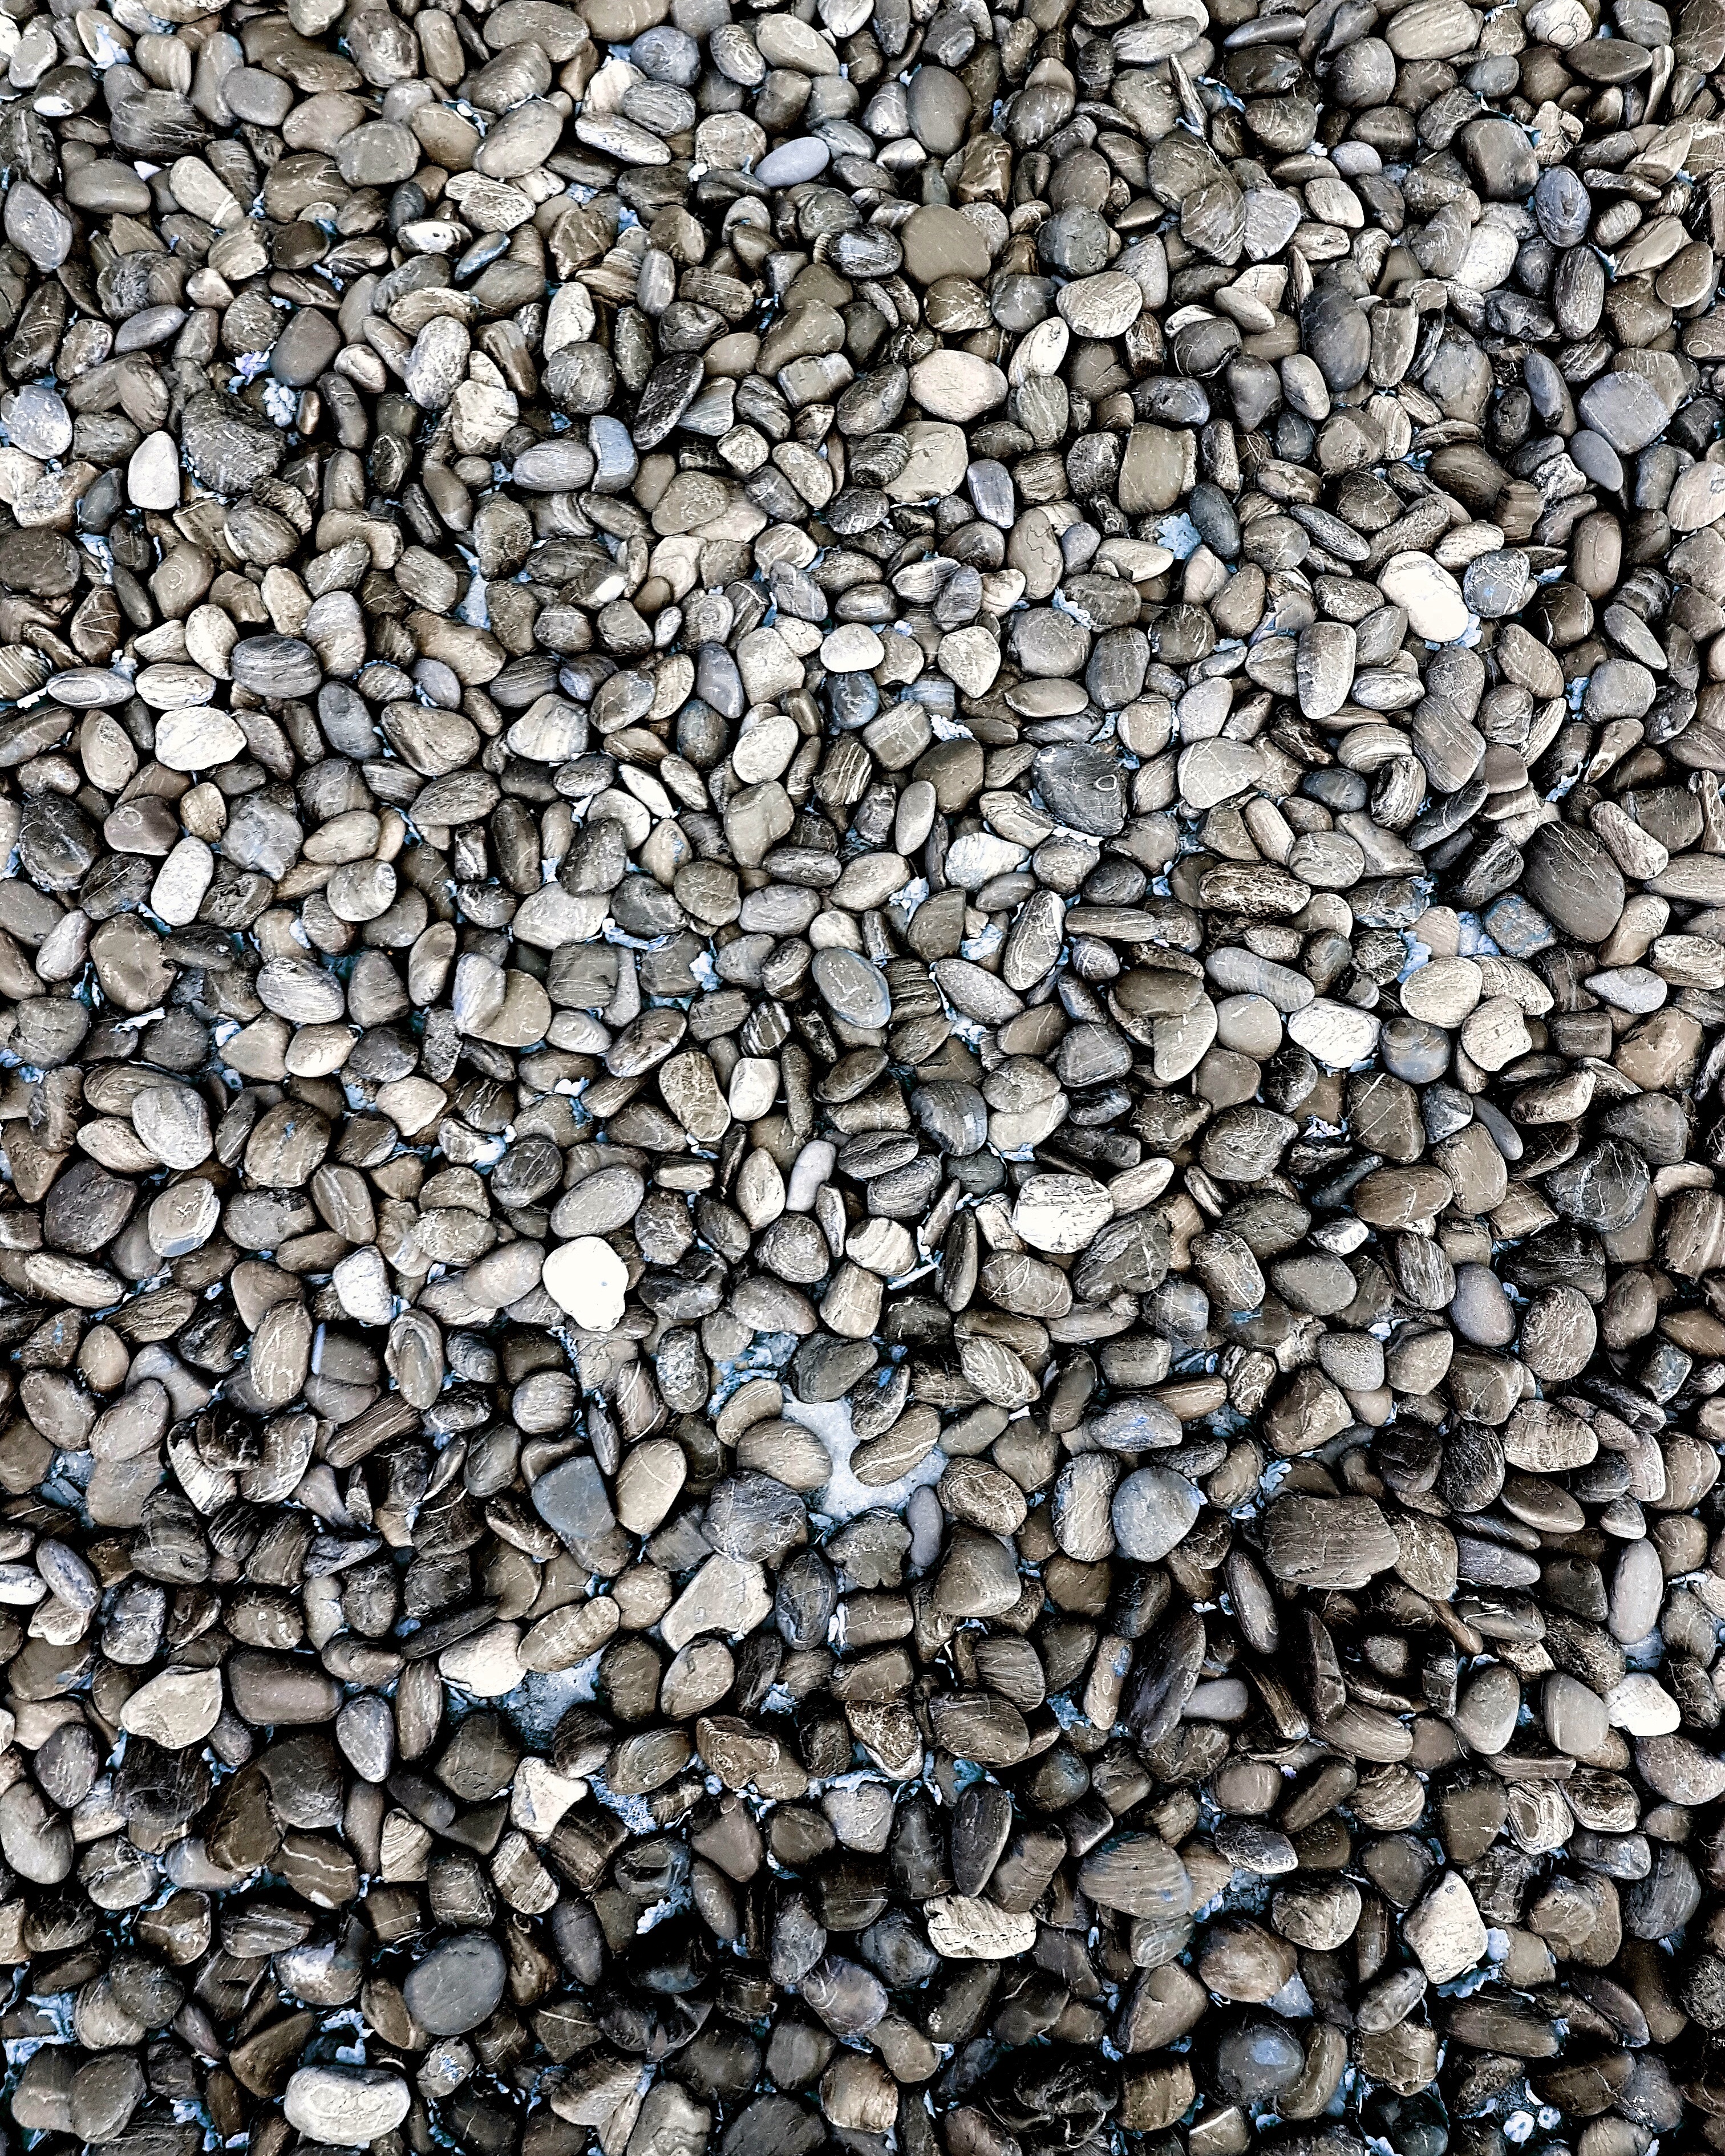
rock, floor, asphalt, pebble, soil, stone wall, material, rubble, gravel, flooring, road surface